Virginia Museum of Fine Arts

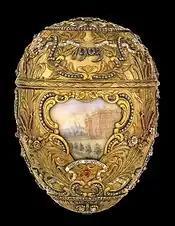
The Peter the Great Egg by the firm of Fabergé, donated to the museum in 1947.

In 1947, the VMFA was given the Lillian Thomas Pratt collection of some 150 jeweled objects created by Peter Carl Fabergé and other Russian workshops, including the largest public collection of Fabergé eggs outside of Russia. That year the Museum also received the "T. Catesby Jones Collection of Modern Art". Further donations in the 1950s came from Adolph D. Williams and Wilkins C. Williams, and from Arthur and Margaret Glasgow. They established the museum's oldest funds used for art acquisitions. In 1951, the museum bought the abstract painting "Chimneys", created by a 20-year-old art student named Benjamin Leroy Wigfall at the historically Black Hampton Institute. He was the youngest person whose work had ever been purchased by the museum and was one of its earliest acquisitions of a painting by a Black artist.